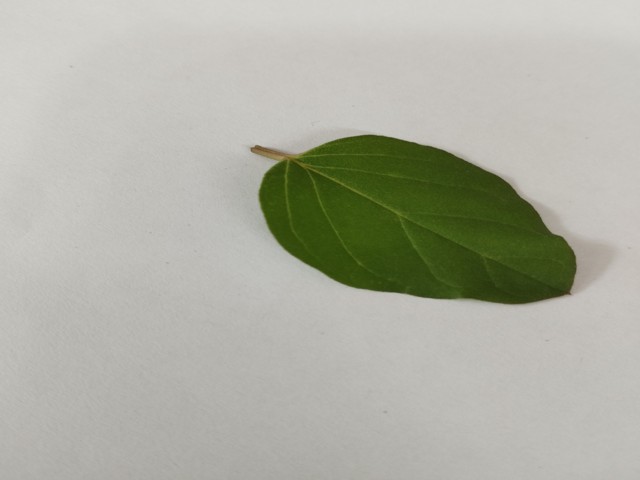
Plant: punarnava